Pierce Stocking Scenic Drive

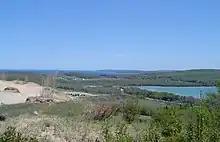
Photograph showing the

Starting in 1984, the National Park Service reconstructed the drive. It was paved for the first time, and a bicycle lane was added. The service also moved the entrance to the road and built the observation platforms. An original section of the road was closed because it was susceptible to drifting sands from the dunes. Stocking built the covered bridge, but the "NPS has maintained it and increased its vertical clearance to 13 feet 6 inches []." The renovations to the drive were completed in 1986.